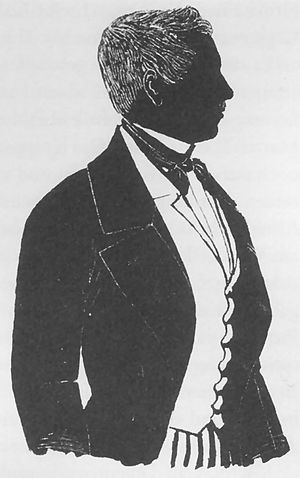
Friedrich Krupp
Friedrich Carl Krupp var en tysk industrimand, som grundlagde selskabet Fried. Krupp i 1812. Han startede i familievirksomheden 1808 som bestyrer af en smedje, men den ambitiøse Friedrich overinvesterede, og familien måtte til slut sælge sig ud.